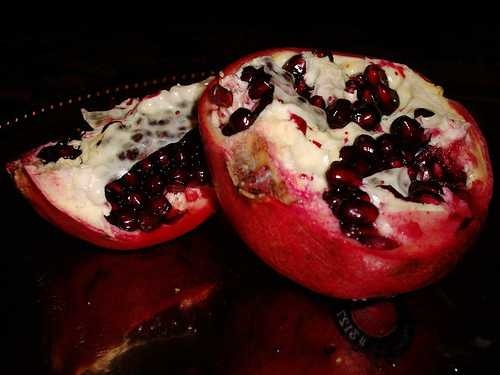
Label: Pomegranate